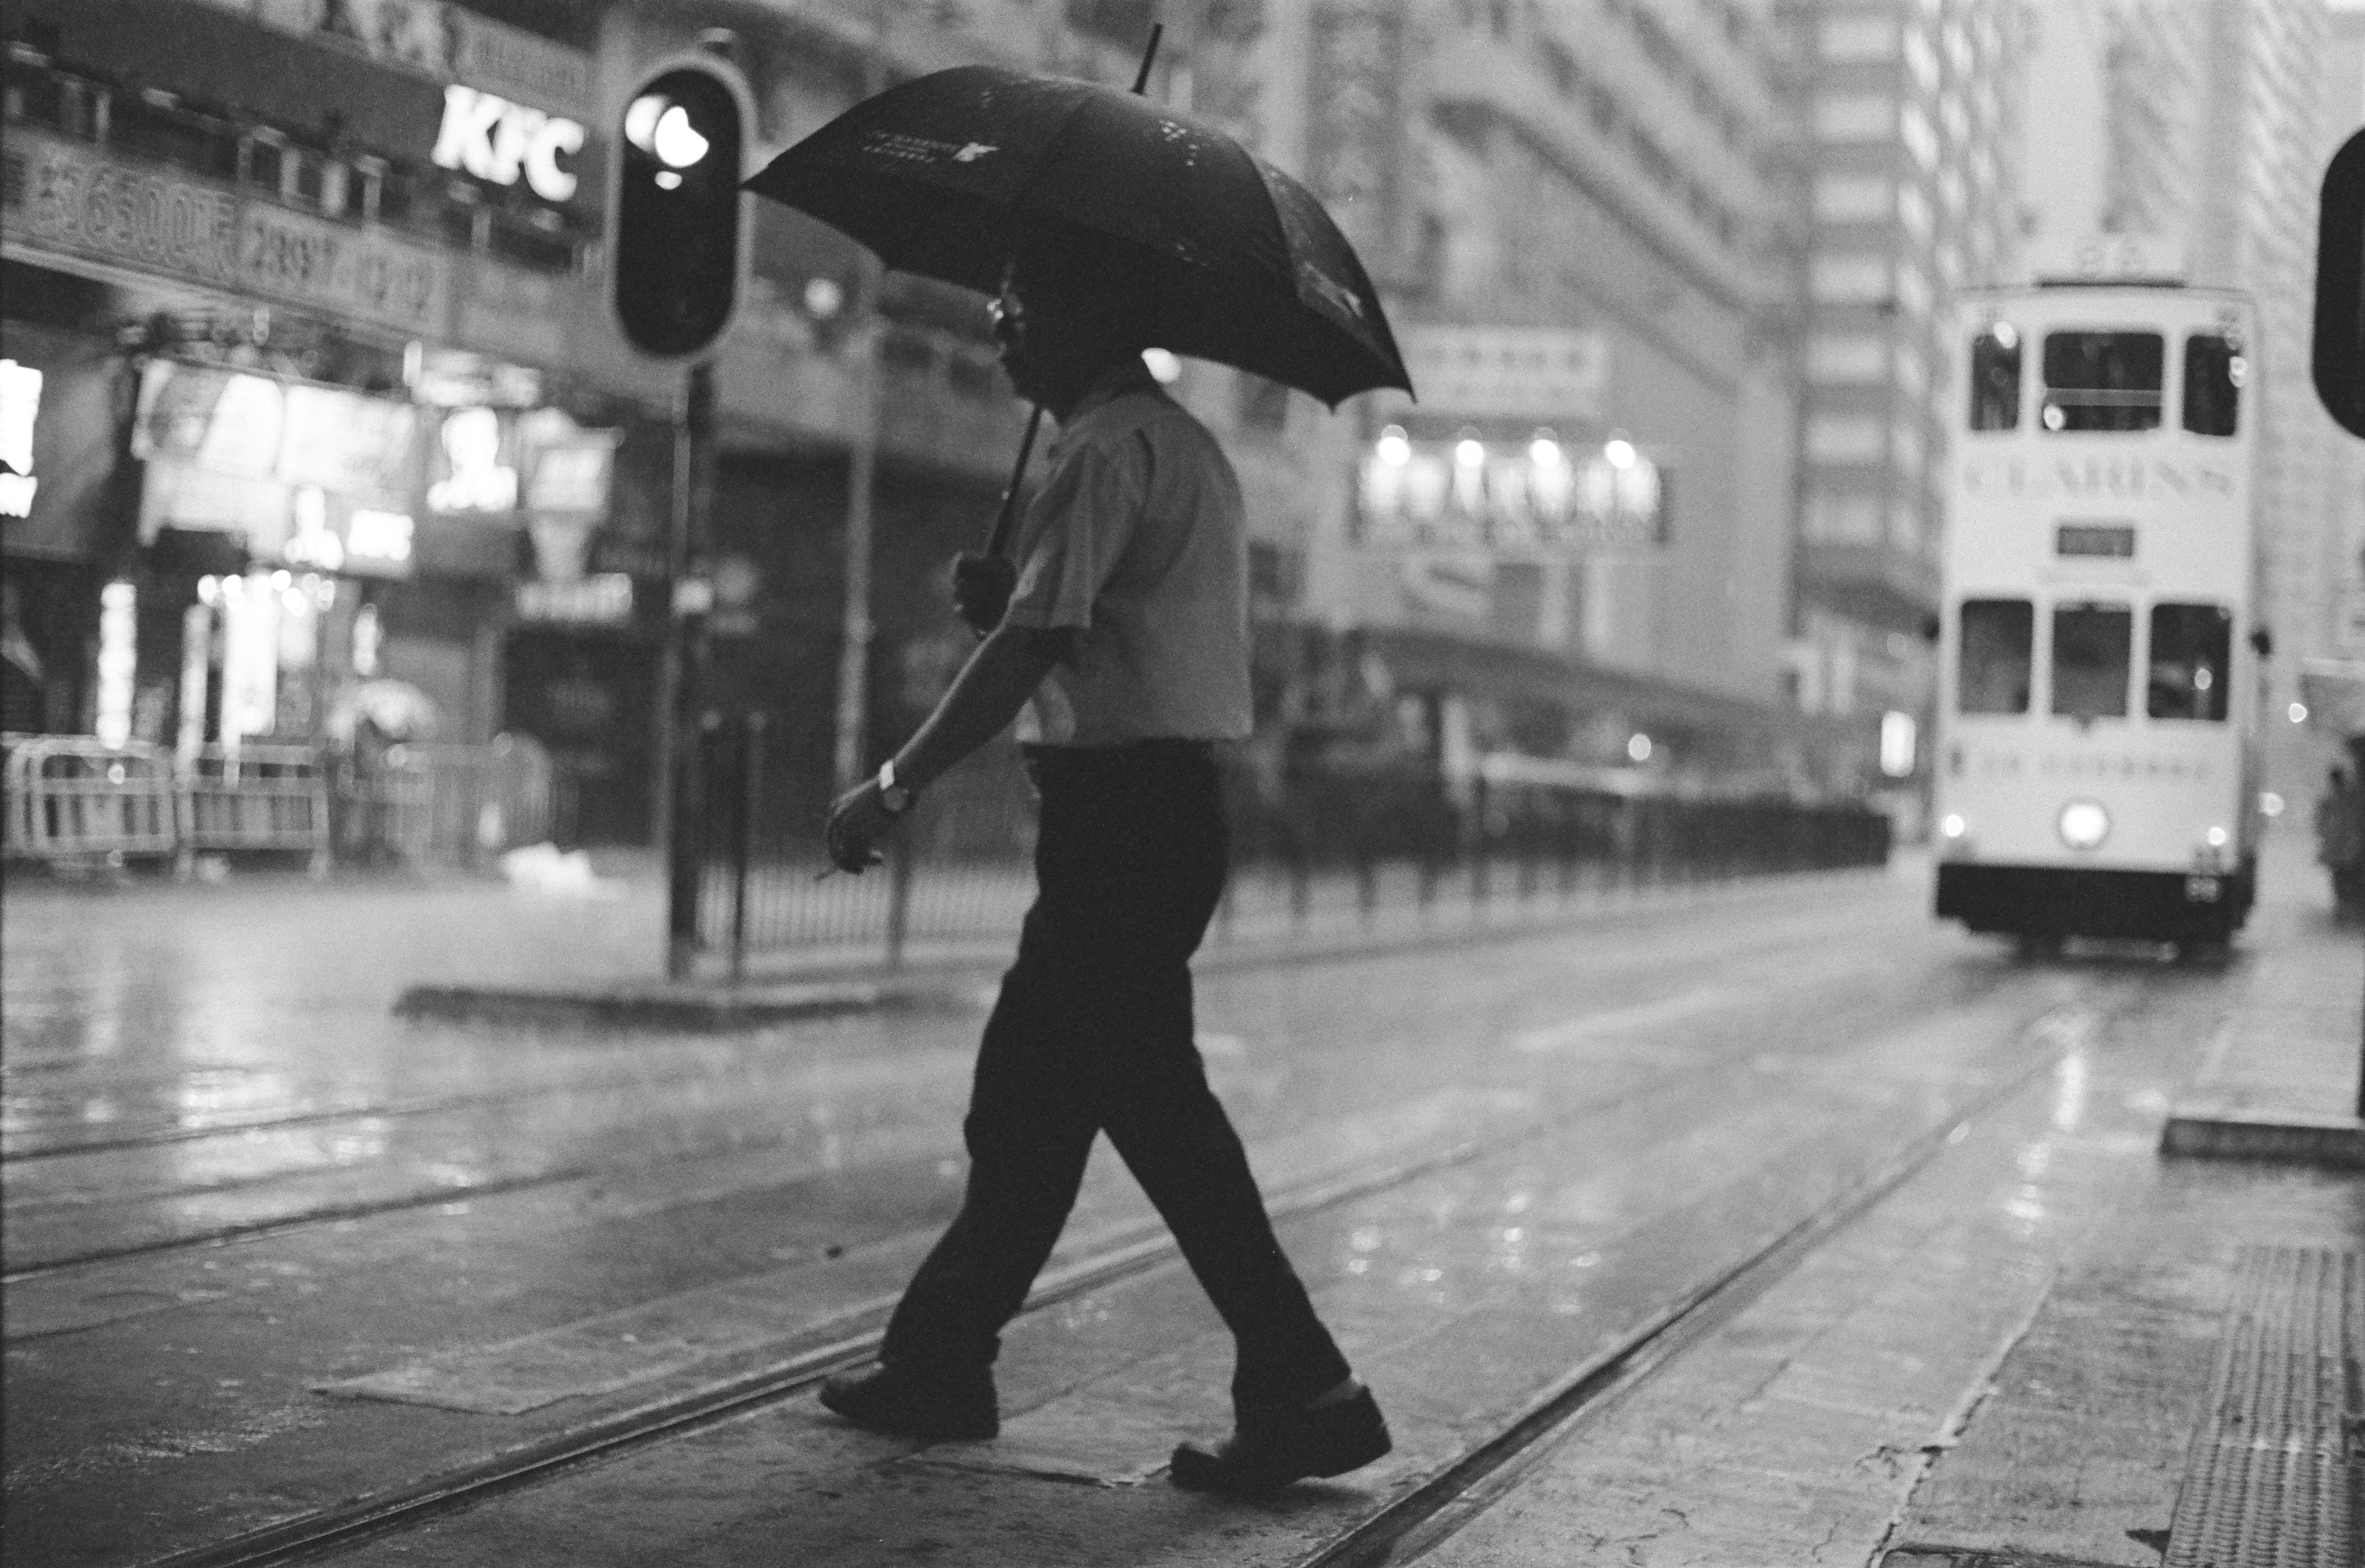
pedestrian, black and white, road, street, photography, rain, weather, black, monochrome, bw, blackwhite, rainy, infrastructure, photograph, snapshot, kodak, hongkong, kodak400tmax, nikonf2, monochrome photography, film noir